Interstate 77 in South Carolina

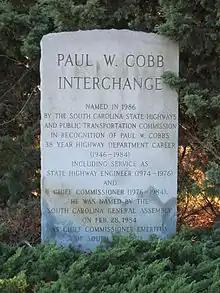
Paul W. Cobb Interchange at I-20/I-77

I-77 passes through the unincorporated suburb of Woodfield and meets I-20 at an interchange with a pair of flyover ramps; there is no access from eastbound I-20 to northbound I-77. The Interstate continues as a six-lane freeway across Windsor Lake into the suburb of Dentsville. The freeway passes under CSX's Hamlet Subdivision and has a partial cloverleaf interchange with US 1 (Two Notch Road). I-77 has a partial interchange with SC 277; the interchange includes ramps from southbound I-77 to SC 277 and from SC 277 to northbound I-77. Intertwined with the SC 277 interchange is a partial cloverleaf interchange with SC 555 (Farrow Road); within the interchange, the freeway passes under Norfolk Southern Railway's R-Line. I-77 widens to an eight-lane freeway while it crossed at the interchange with SC 555.